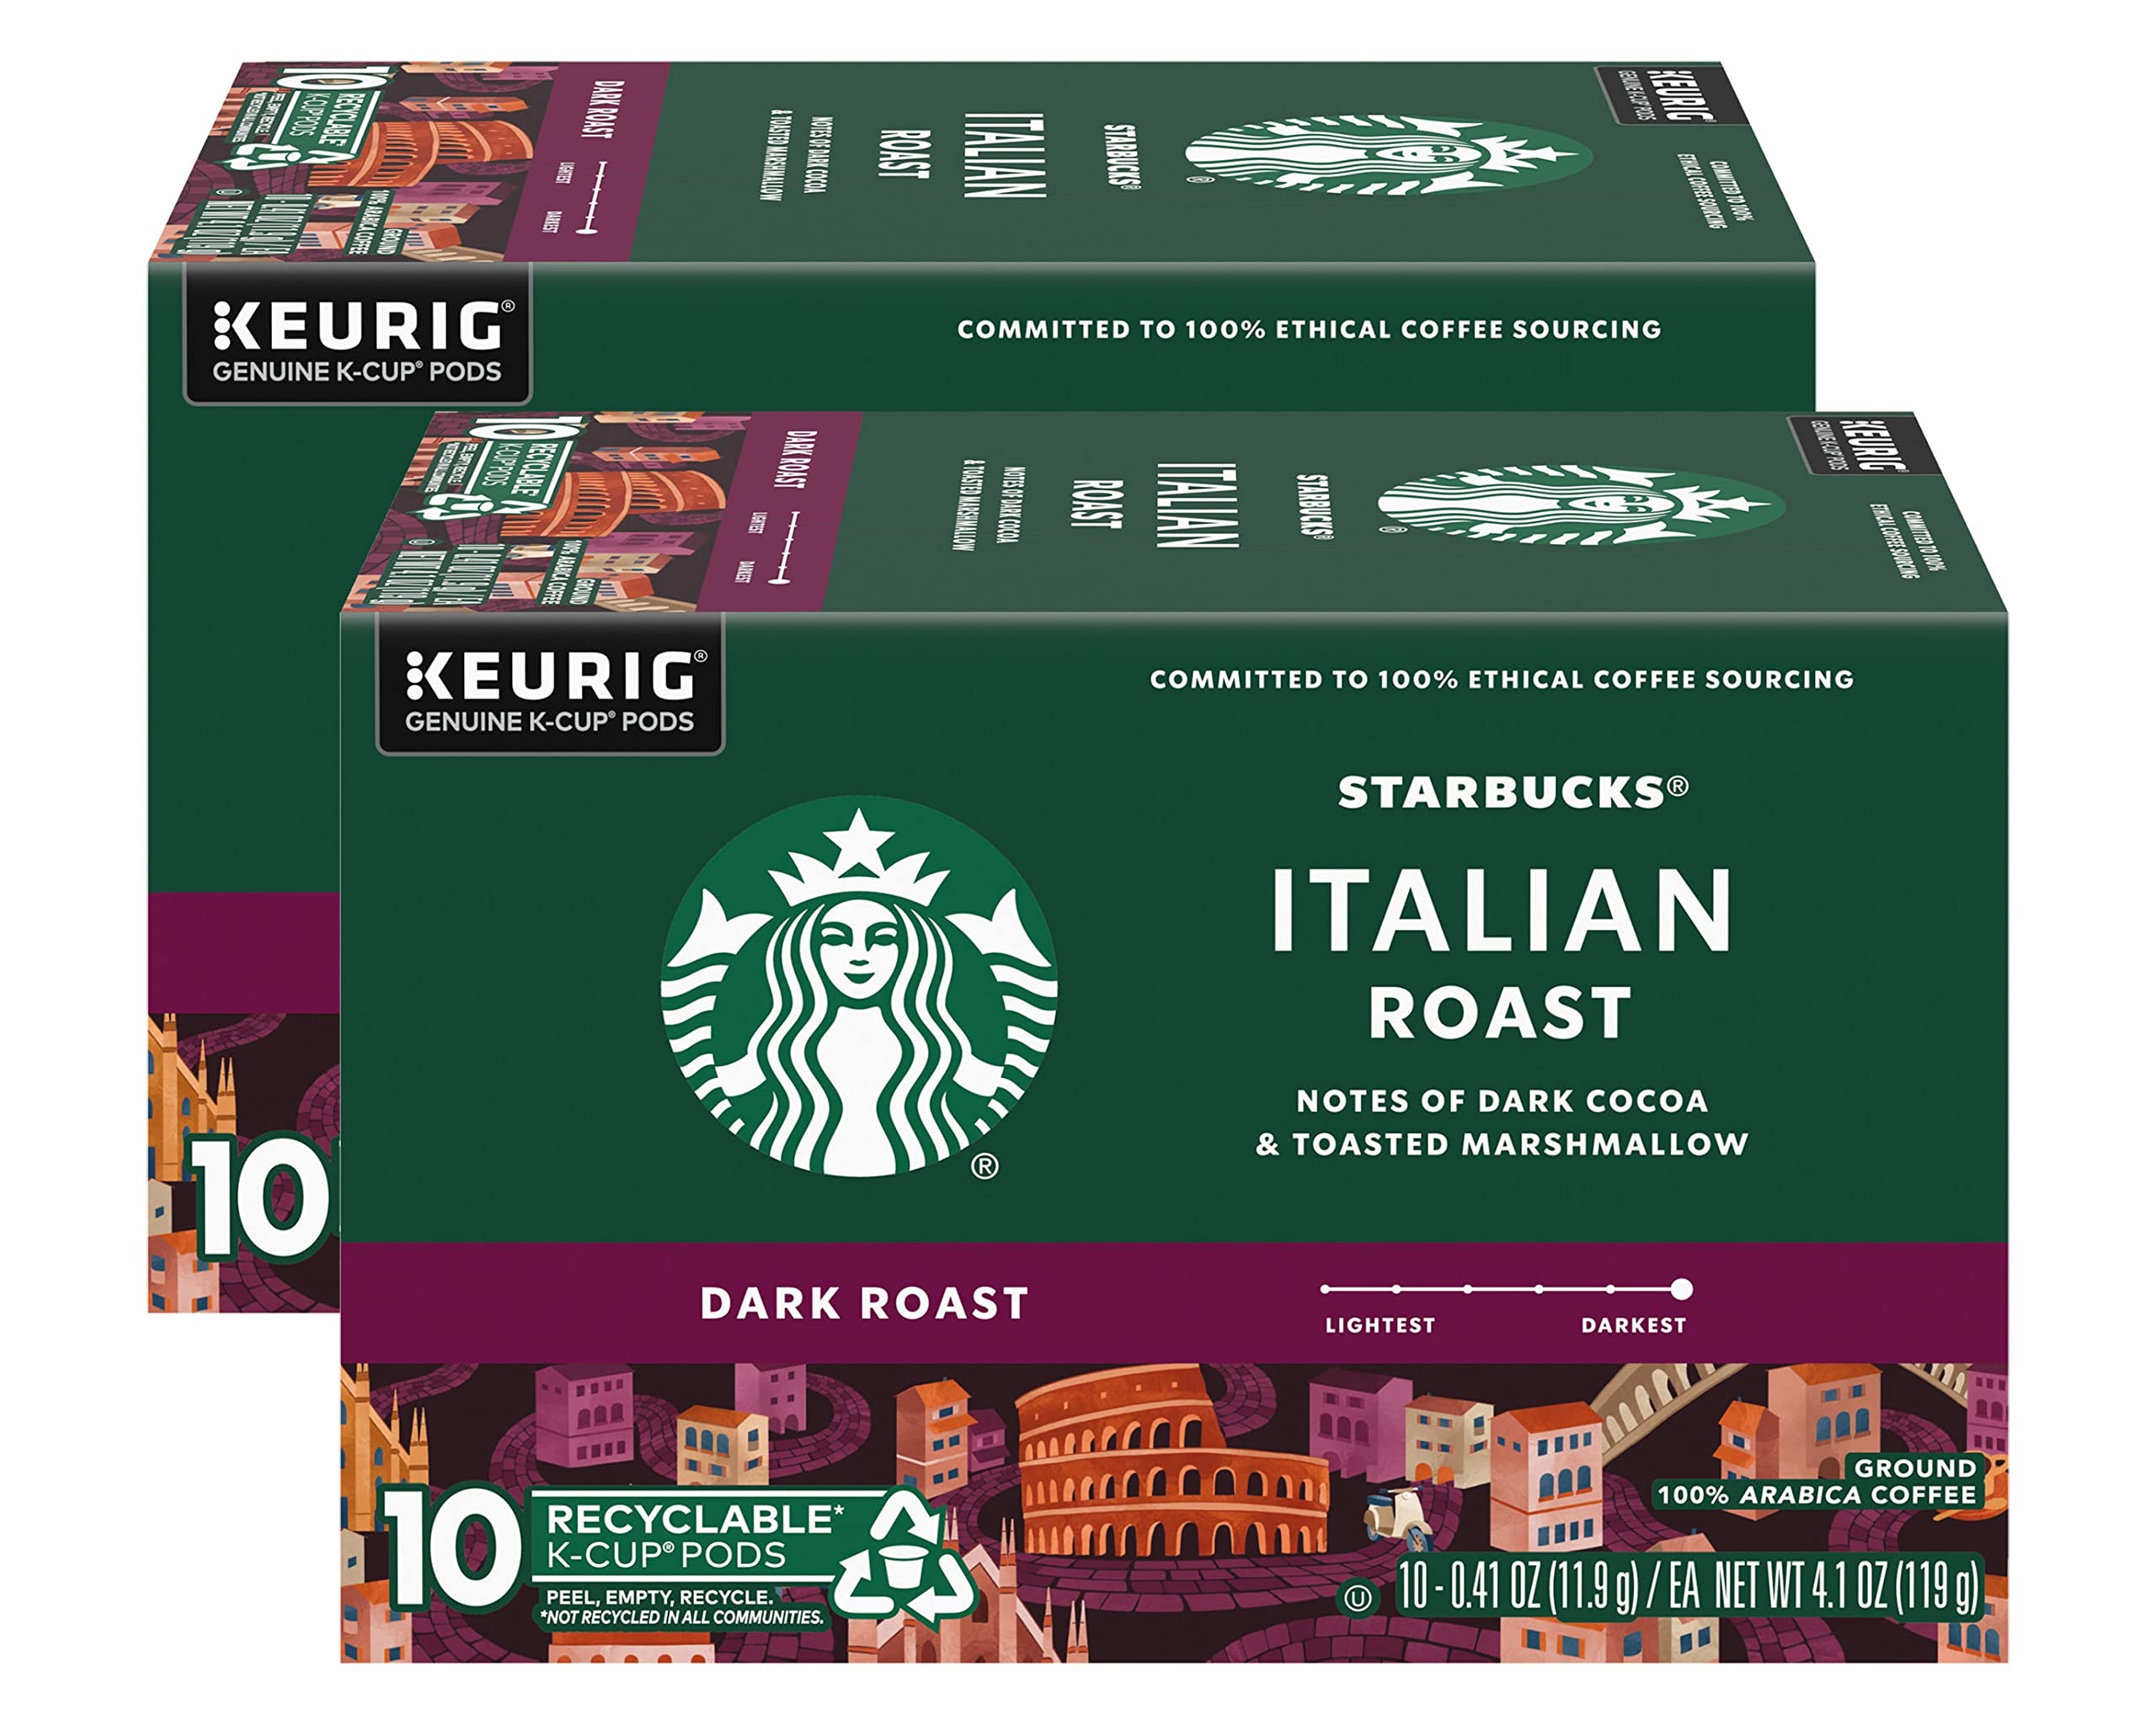
Item Name: Starbucks Coffee K-Cup Pods, Italian Roast Coffee, Dark Roast, 100% Ground Arabica Coffee, Keurig Genuine K-Cup Pods, 10 CT K-Cups Per Box (Pack of 2 Boxes)
Value: 20.0
Unit: Count

Price: 17.99